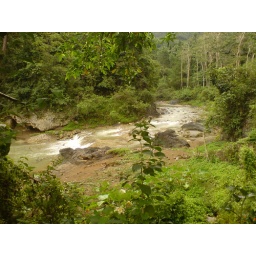
A view of the river from the mountain path used by residents of this Argao barangay of Cansuje.